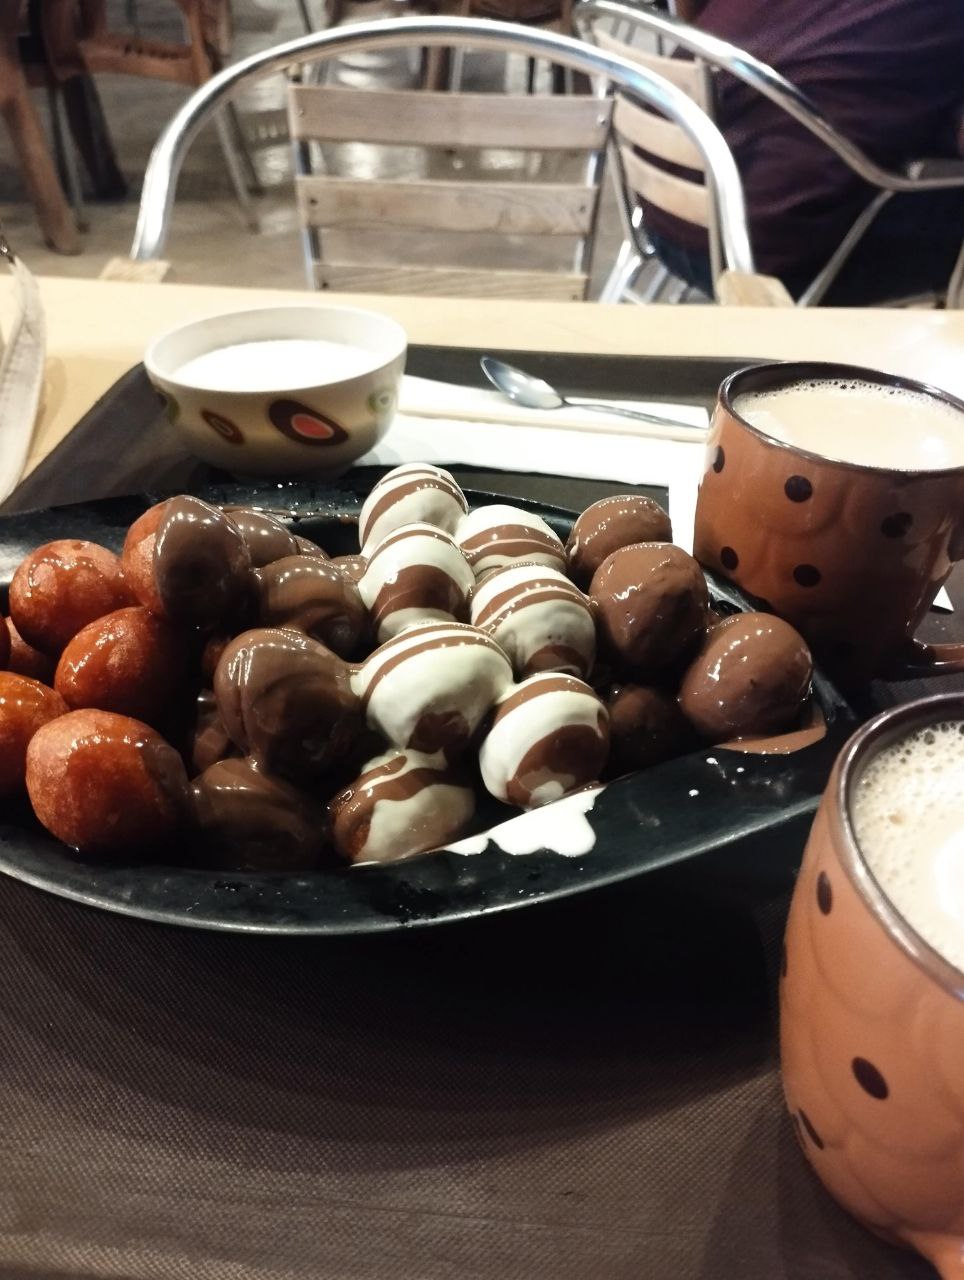
الوصف بالفصحى: طبق الزلابية المغطاة بالشوكولاتة  بجانب أكواب من الشاي بالحليب
الوصف بالعامية السودانية: صحن لقيمات بالشوكولاتة مع شاي لبن
التصنيف: Food & Drinks